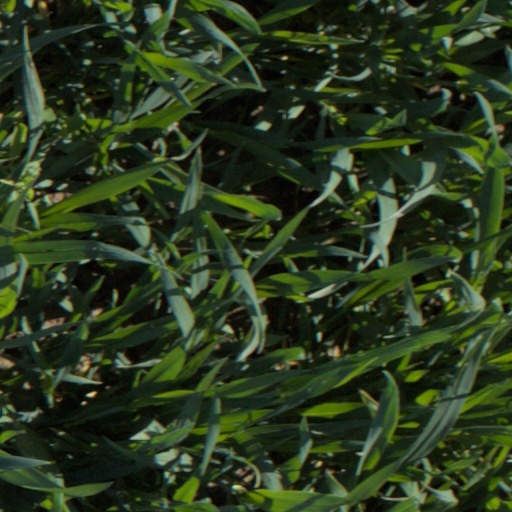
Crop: wheat